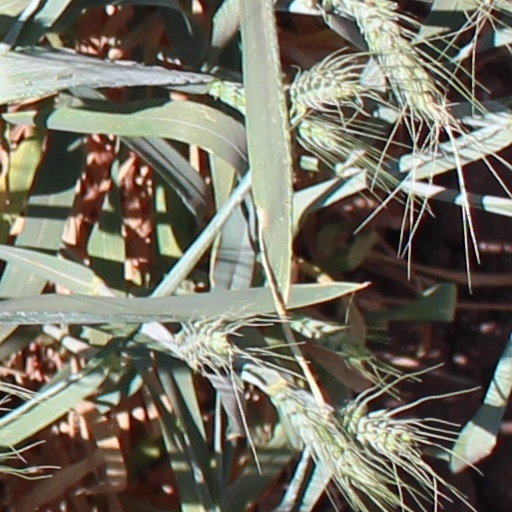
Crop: wheat